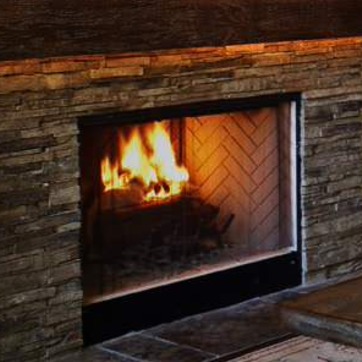
Material: other